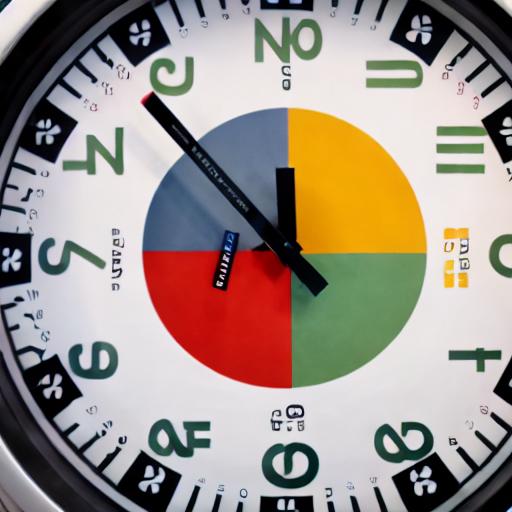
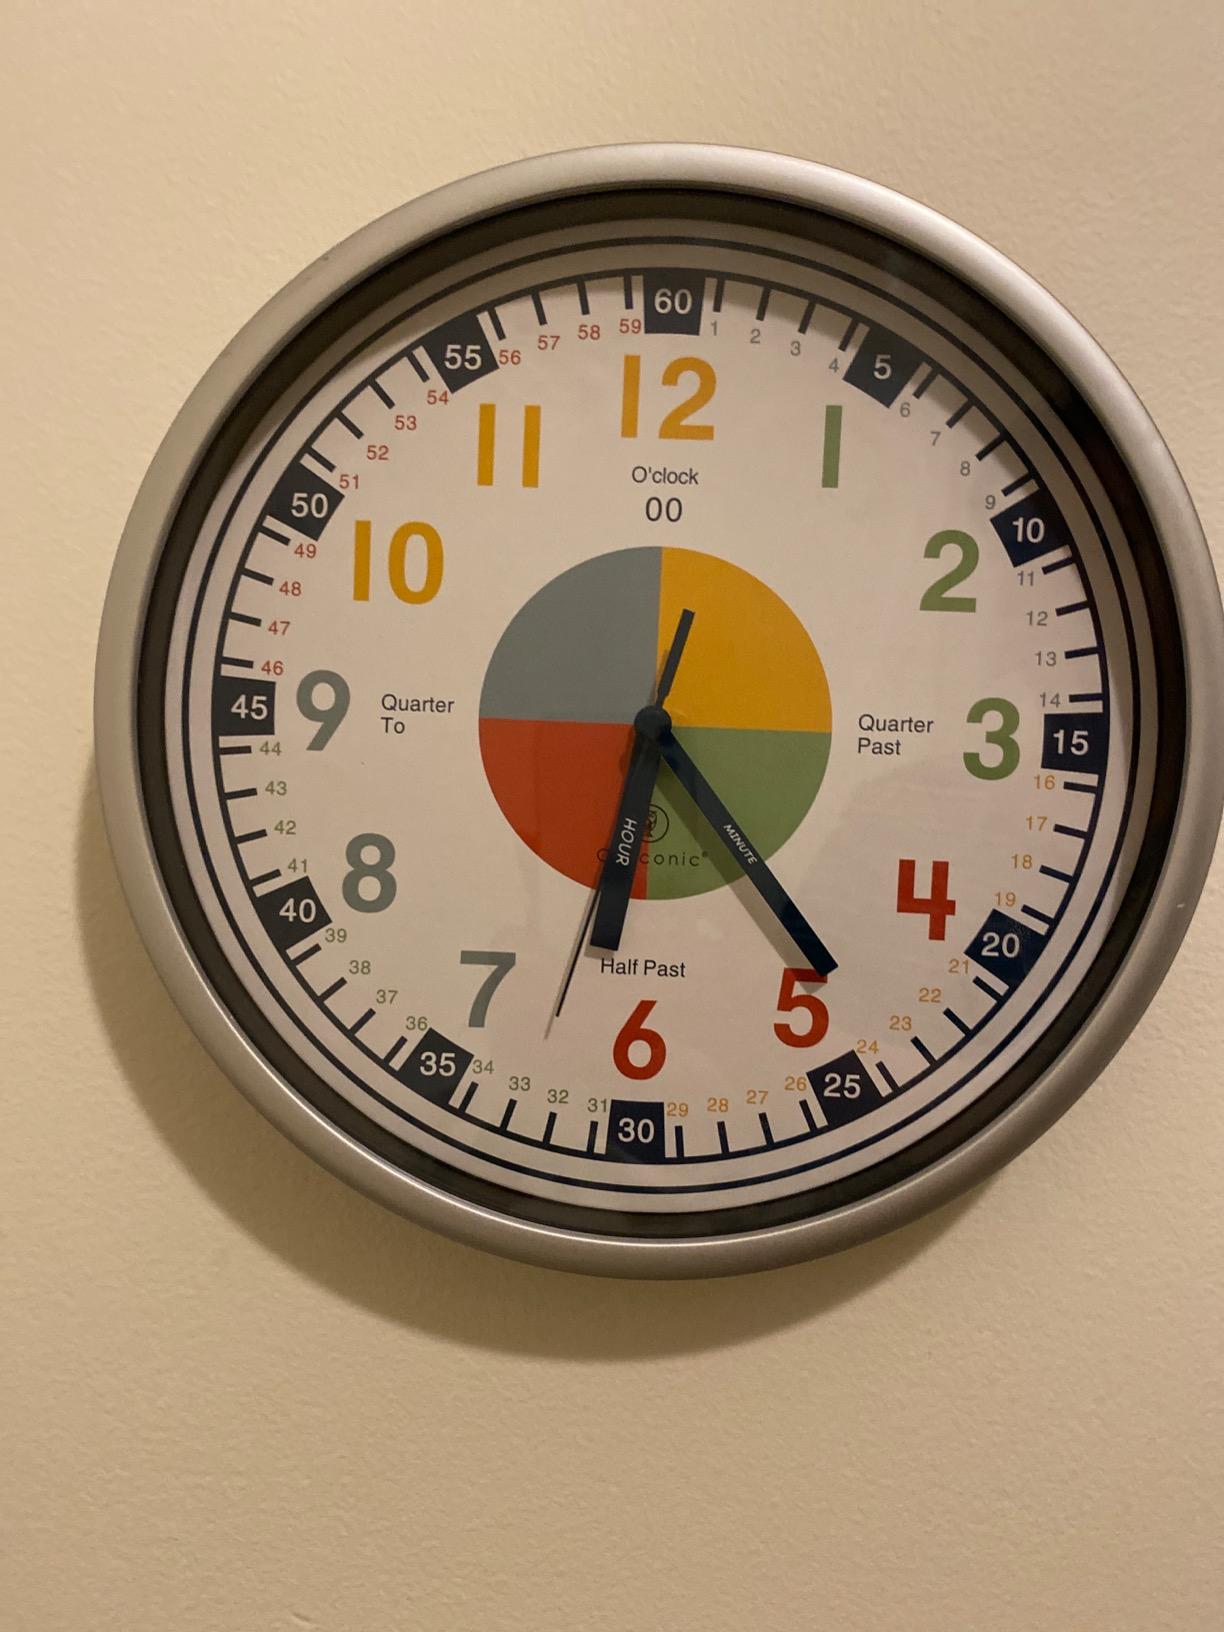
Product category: clock
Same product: no